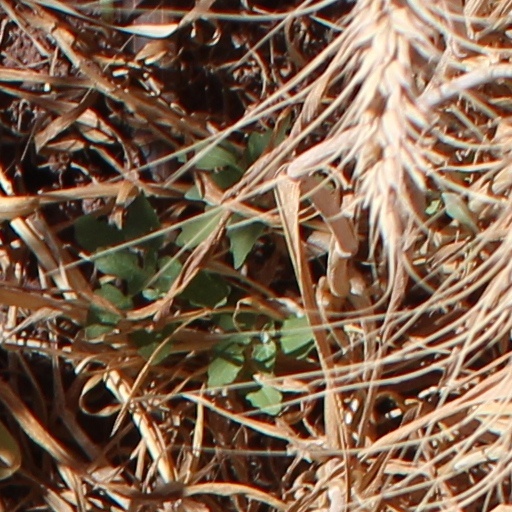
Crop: wheat